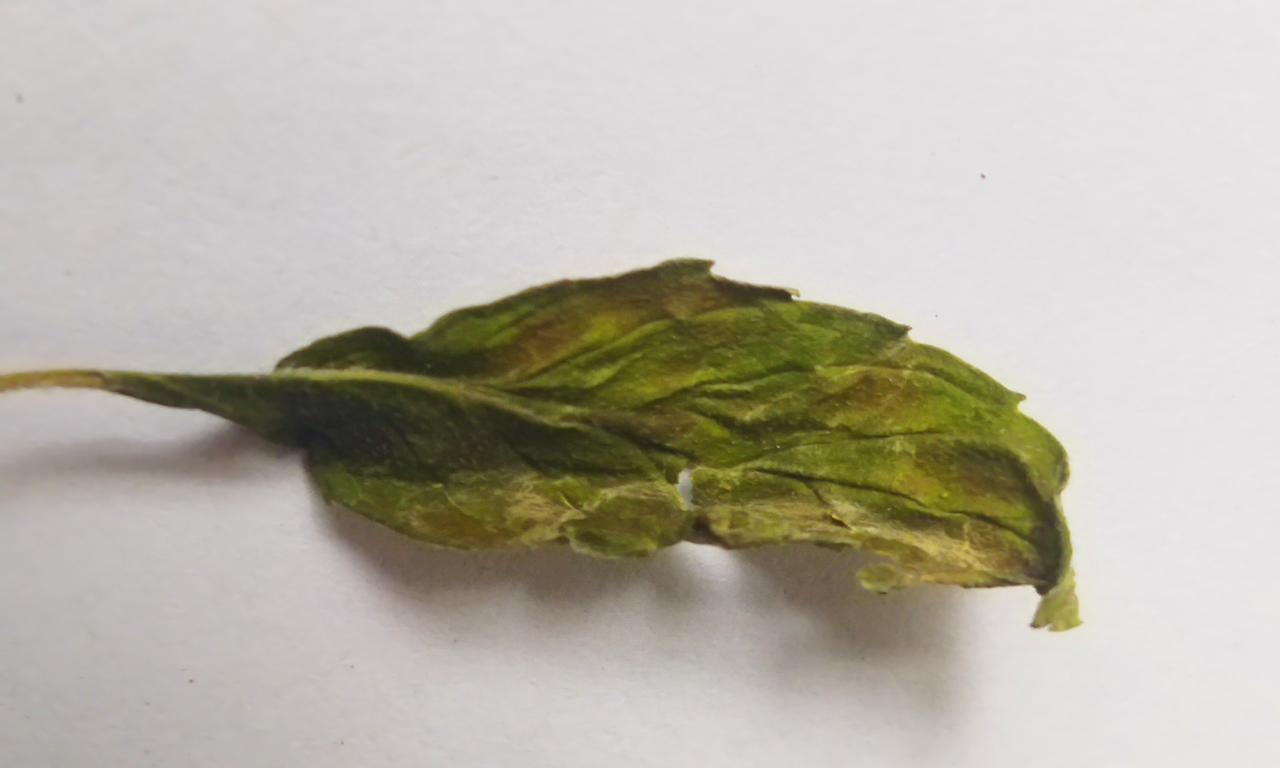
Label: Spoiled